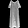
Label: Dress